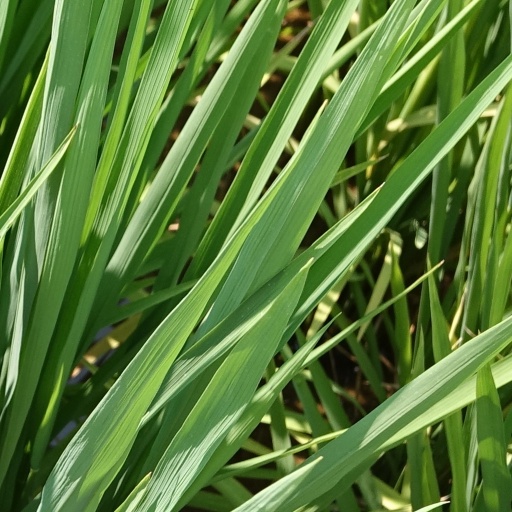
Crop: rice